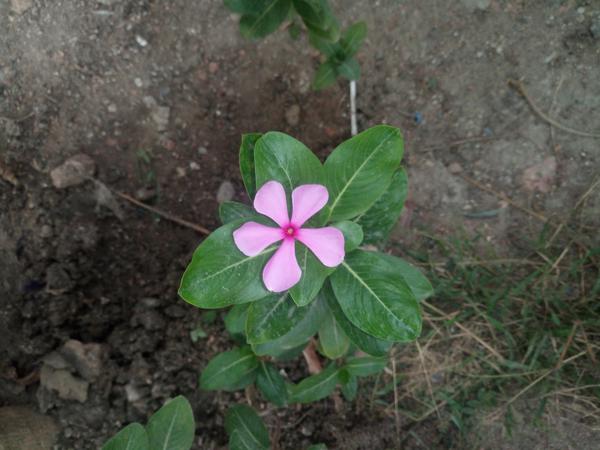
Plant: Nithyapushpa